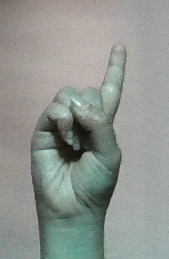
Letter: bb